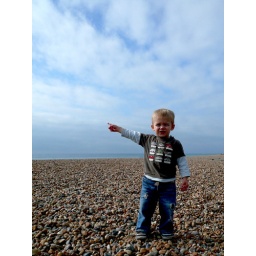
alex on the beach pointing at a little dog running around the stones